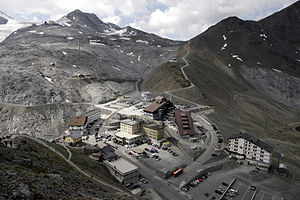
Dreisprachenspitze
Udsigt over Stilfser Joch fra toppen
"Piz da las Trais Linguas betyder ""Toppen med tre sprog"", eller på Italienske Cima Garibaldi, er en mindre top i Ortleralperne, på grænsen mellem Schweiz og Italien. Toppen er grænsen mellem de italienske regioner Lombardiet, Sydtyrol og den Schweiziske kanton Graubünden. Før 1. verdenskrig var den international grænse mellem Italien, Schweiz og Østrig-Ungarn.